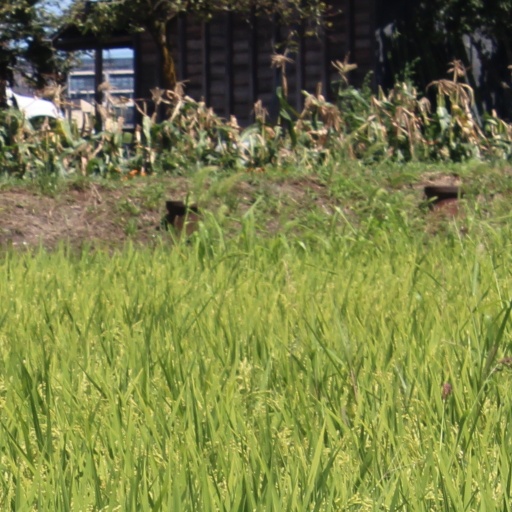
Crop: rice